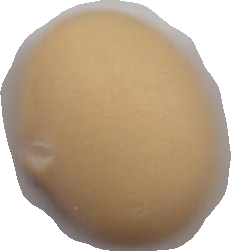
Variety: Anjasmoro